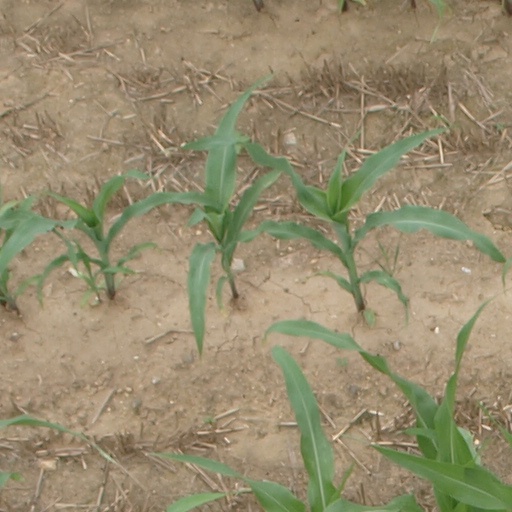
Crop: maize; corn